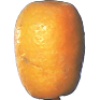
Label: Kumquats 1